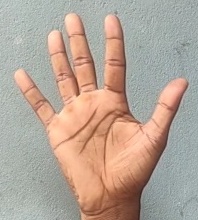
ASL sign: 5